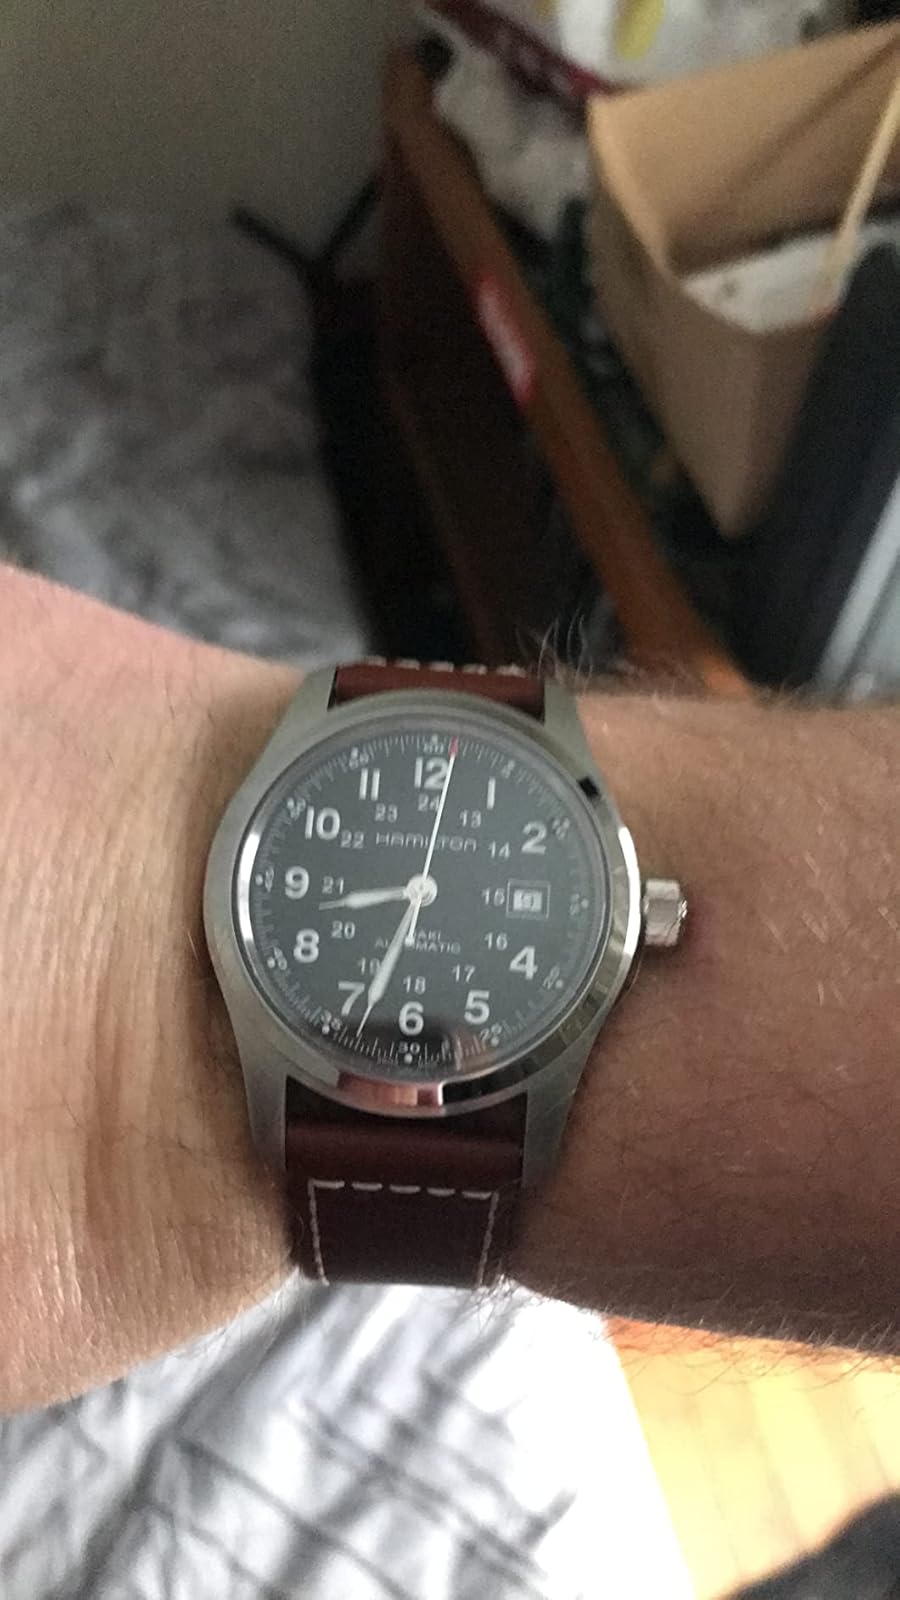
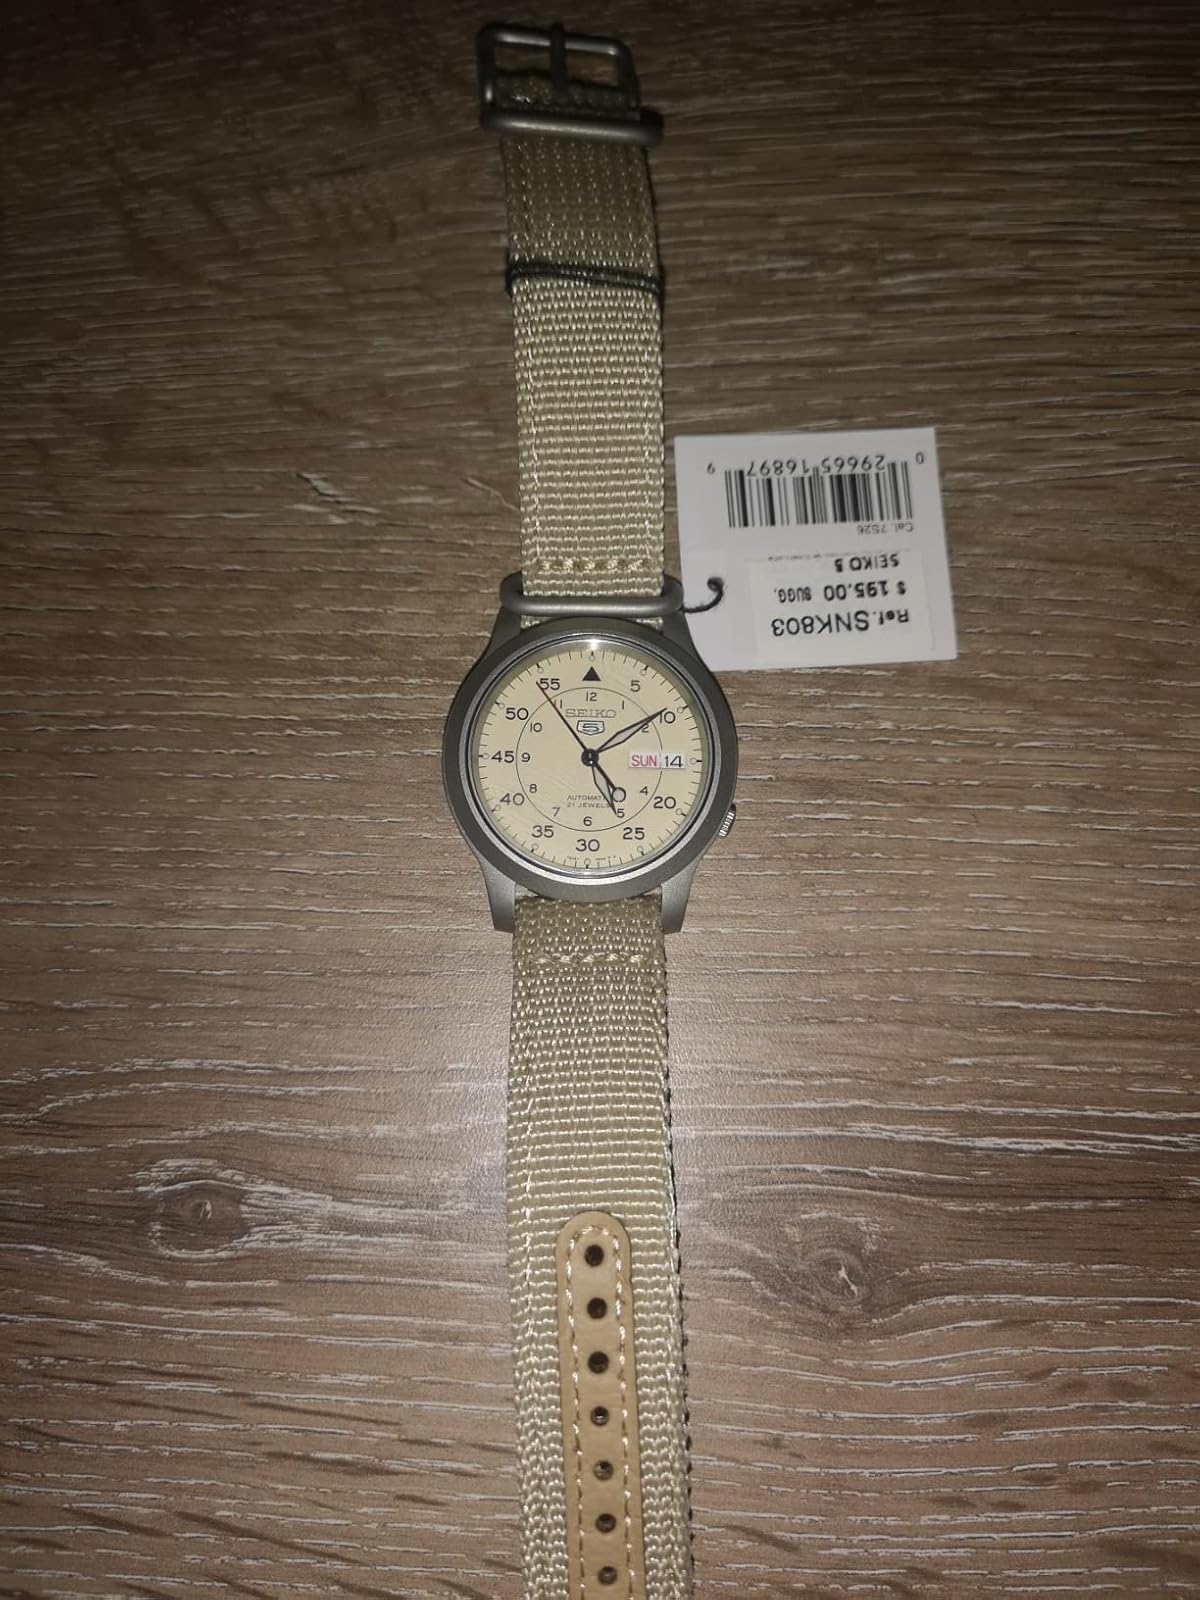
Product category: accessories_watch
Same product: no